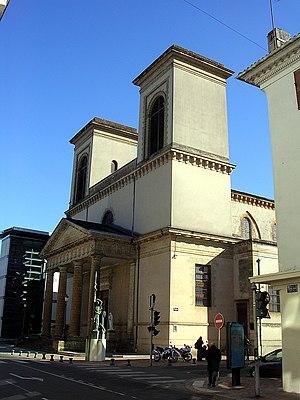
Façade de l'église de la Madeleine, à Mont-de-Marsan (Landes, France)
Cet article recense les monuments historiques des Landes, en France.
L'église Sainte-Marie-Madeleine, communément appelée l'église de la Madeleine, est la principale église de Mont-de-Marsan. Elle est construite entre 1825 et 1829, et inscrite aux Monuments historiques par arrêté du 29 octobre 1975.